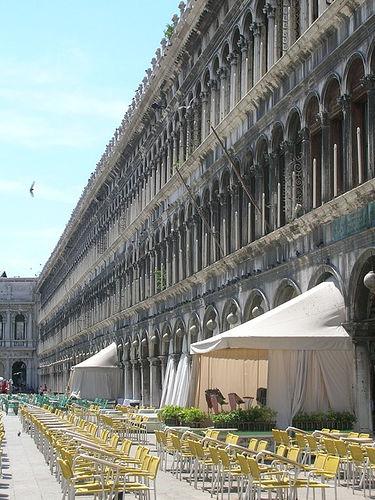
Weather: sun or clear